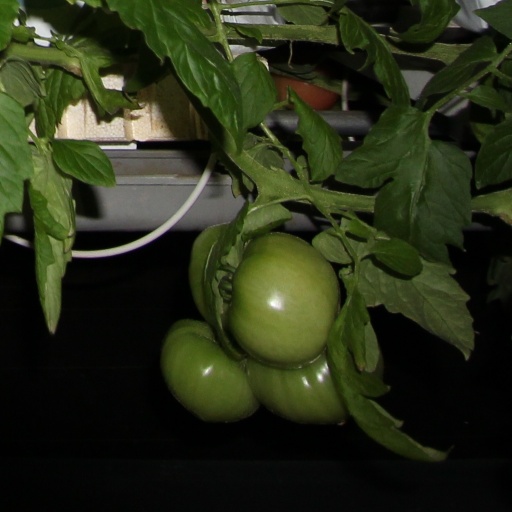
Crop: tomato